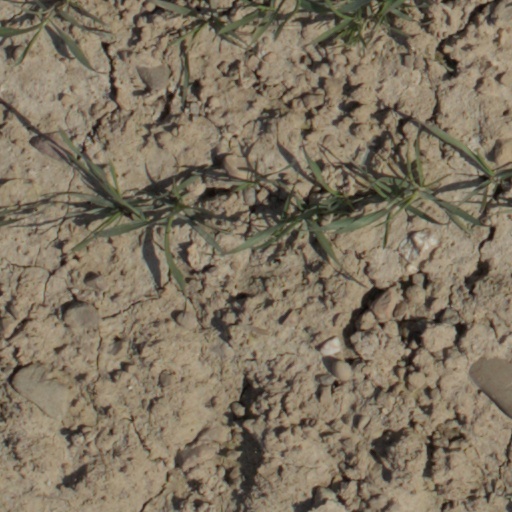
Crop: wheat